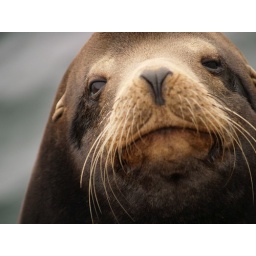
Adult male California Sea Lion. He's not crying, just displaying a sign of good hydration in pinnipeds